List of Category A listed buildings in the Old Town, Edinburgh

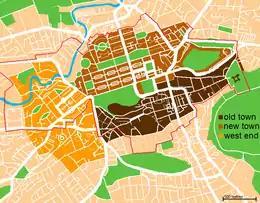
The Old Town, shown in dark brown

This is a list of Category A listed buildings in the Old Town of Edinburgh, Scotland. For the main list, see List of Category A listed buildings in Edinburgh.